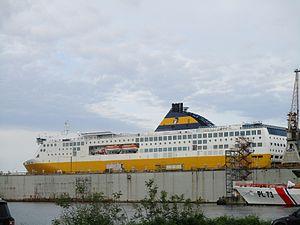
Le Pascal Lota est un ferry rapide du groupe Corsica Ferries - Sardinia Ferries. Construit entre 2007 et 2008 par les chantiers Fincantieri à Ancône pour le compte de la compagnie estonienne Tallink sous le nom de Superstar, il est mis en service en avril 2008 entre l'Estonie et la Finlande. Cédé en 2015 à Corsica Ferries, il reste affrété par Tallink durant près d'un an puis intègre la flotte du groupe franco-italien en juin 2017. Il navigue depuis lors sur les lignes de la Corse et de la Sardaigne au départ des continents français et italien.